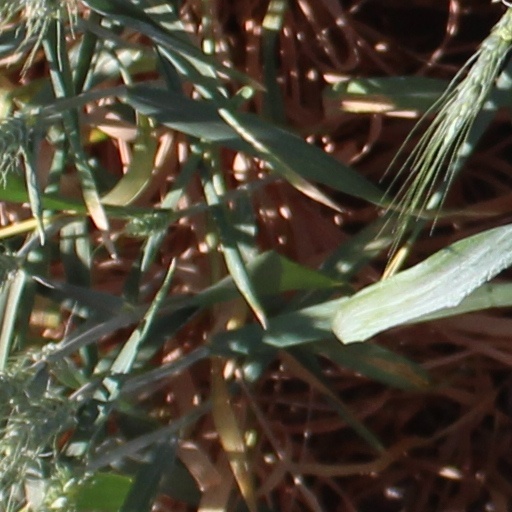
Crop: wheat